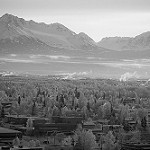
Label: mountain